D. C. Stephenson

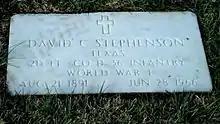
Grave marker located at USVA Mountain Home National Cemetery in Johnson City, Tennessee

A few years later, in 1966, Stephenson died at his home in Jonesborough, Tennessee, and as an honorably discharged veteran, he was buried in the USVA Mountain Home National Cemetery in Johnson City, Tennessee. Congress later passed restrictions which bar serious sex offenders and individuals who have been convicted of capital crimes from burial in veterans' cemeteries.